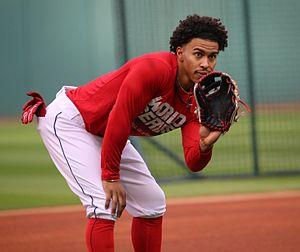
Francisco Miguel Lindor est un joueur d'arrêt-court des Indians de Cleveland de la Ligue majeure de baseball.